VAX 8000

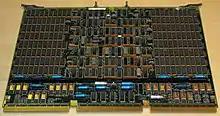
A 4 MB memory board for the VAX 8600

The VAX 8600, code-named ""Venus"", introduced in October 1984, is the successor of the VAX-11/785. It was originally to be named "VAX-11/790", but was renamed before launch. The VAX 8600 was a successful model and at the time was the best selling high-end VAX. It was succeeded by the VAX 8800 family in 1987.